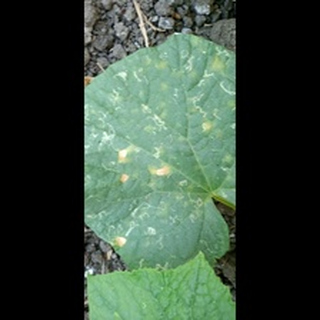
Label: diseased_cucumber